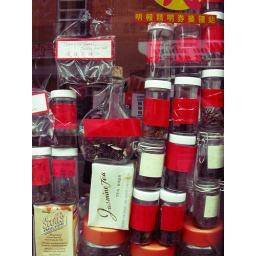
Herbalist in chinatown keeps his bottles in the window